IMCA Sport Compact

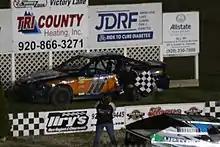
2017 IMCA Sport Compact national runner-up Mitch Meier

IMCA Sport Compact is IMCA's entry level class of racecars. They are found at IMCA tracks around the United States.